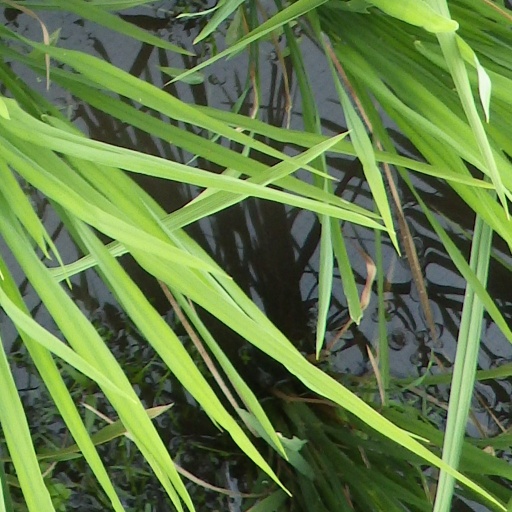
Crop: rice